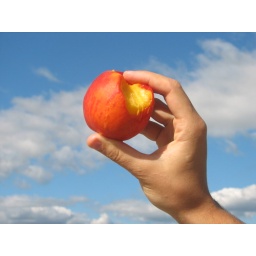
wish that peach was flying in the sky by itself. Next time it will!